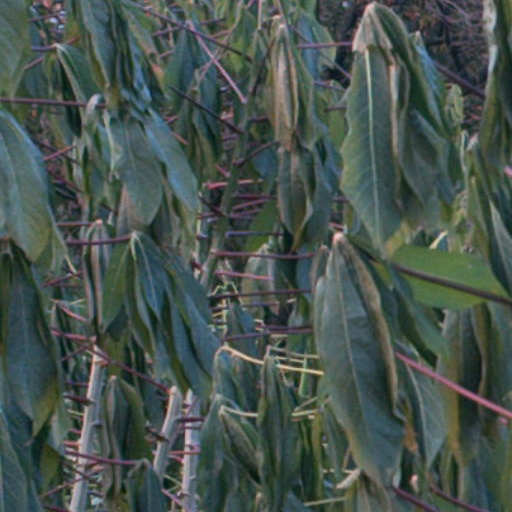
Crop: cassava